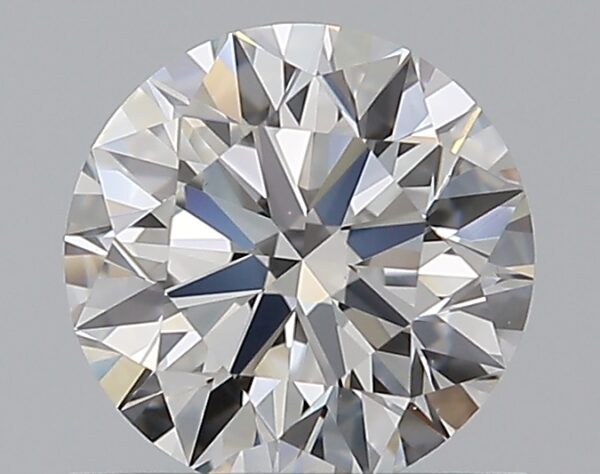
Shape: round
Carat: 0.8
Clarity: VS1
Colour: G
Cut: EX
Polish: EX
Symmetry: EX
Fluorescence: N
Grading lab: GIA
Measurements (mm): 5.92 x 5.96 x 3.68